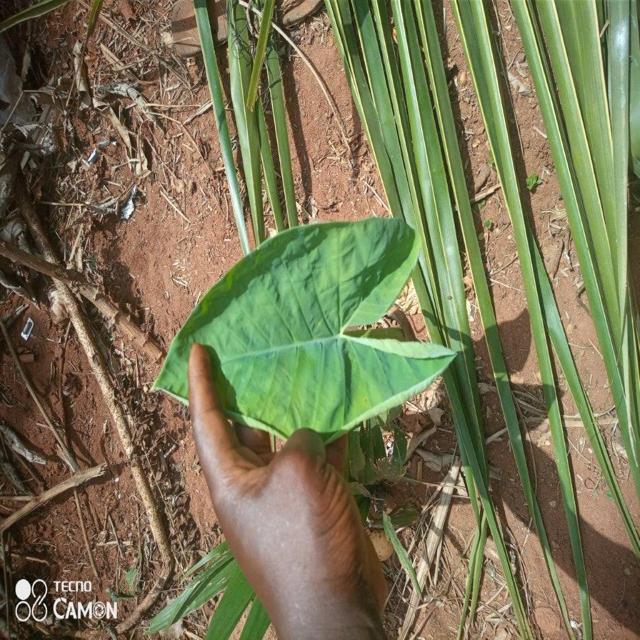
Label: Healthy